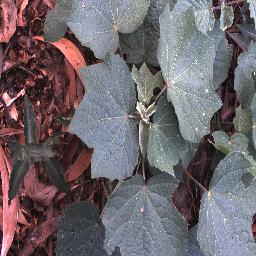
Label: negative